Hilandar

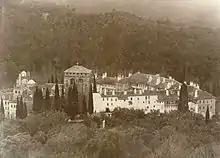
Hilandar Monastery during King Aleksandar Obrenović's visit in 1896.

At the time of Serbian King and Emperor Dusan, the whole Mount Athos came under his sovereign power. This is the period of Hilandar's greatest prosperity. The Emperor significantly supported the monastery and bequeathed a number of land possessions in Serbia and Greece to it. Ever since his reign (14th century) and until today, Hilandar owns one fifth of the entire landmass on Athos. In addition to the Emperor himself, Dusan's aristocracy also supported the monastery. In 1347 Emperor Dusan sought refuge in Hilandar while escaping the plague pandemics that devastated Europe. He also took his wife Empress Jelena with him, thus creating a precedent and violating the strict tradition of "avaton" that bars women from stepping into Mount Athos. Oral tradition holds that during her stay in Hilandar, the Empress was not allowed to plant her foot on the Athos ground as she was carried around by her escort. In memory of Emperor Dusan's visit, the Hilandar monks erected big cross and planted the "imperial olive tree" on the spot where they welcomed him. Serbian Emperor also built the Church of St. Archangels and expanded the monastery's hospital around 1350, while Empress Jelena endowed the Karyes monastic cell dedicated to St. Sava which belongs to Hilandar. Both Hilandar and Mount Athos already enjoyed tremendous reverence in Serbia as the monastery's deputy hegumen Sava became Serbian Patriarch Sava IV. Following Emperor Dusan's death in 1355, the monastery prospered even further. In addition to Dusan's son Serbian Emperor Uros V, powerful noblemen also supported Hilandar, such as Prince Lazar Hrebeljanovic who constructed the narthex along the west side of the main Entry of the Lady Theotokos into the Temple Church in 1380. By the end of the 14th century, Hilandar served as a refuge to numerous members of Serbian nobility.